Empress Myeongseong

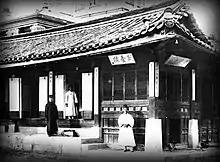
Okhoru, the pavilion where the Queen was assassinated.

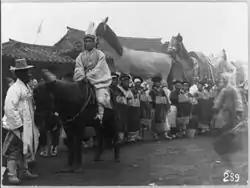

The queen consort's economic reforms opened the Korean economy to the world, but in practice the majority of trade for Korean agricultural products was with China and Japan. After the failure of the Progressive coup, Japanese policy focused on expanding economic ties. Between 1877-81 imports into Korea increased by 800%; between 1885 and 1891 rice and other grain exports increased by 700%. Most grain was exported to Japan via Osaka. Many kinds of household and luxury goods were imported into Korea, in turn encouraging officials to demand extra or new taxes from the farmers. Between 1891 and 1895 the chief Korean exports were rice, beans, tobacco, raw hides, gold dust and silk. Ginseng was now permitted to be exported as a privately traded product, the old government monopoly ending and being replaced by high taxation. The 1895 trade value was almost 13 million US dollars of the day.